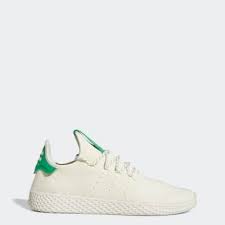
Label: Sneaker